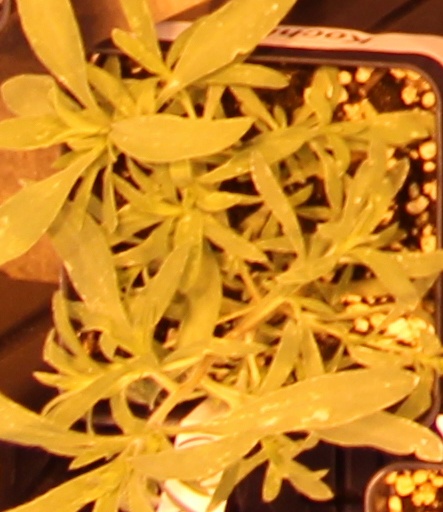
Label: Kochia